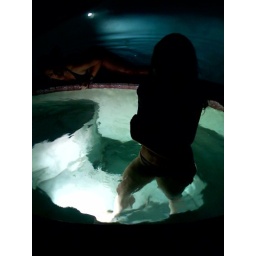
performing in the water at the Free the Music house concert.